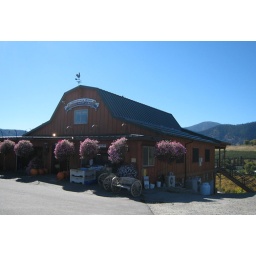
Blueberry Hill Restaurant near Lake Chelan. The tables overlook the blueberry bushes and apple trees